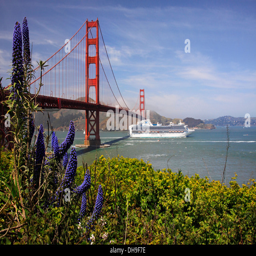
cruise ship sailing red suspension bridge